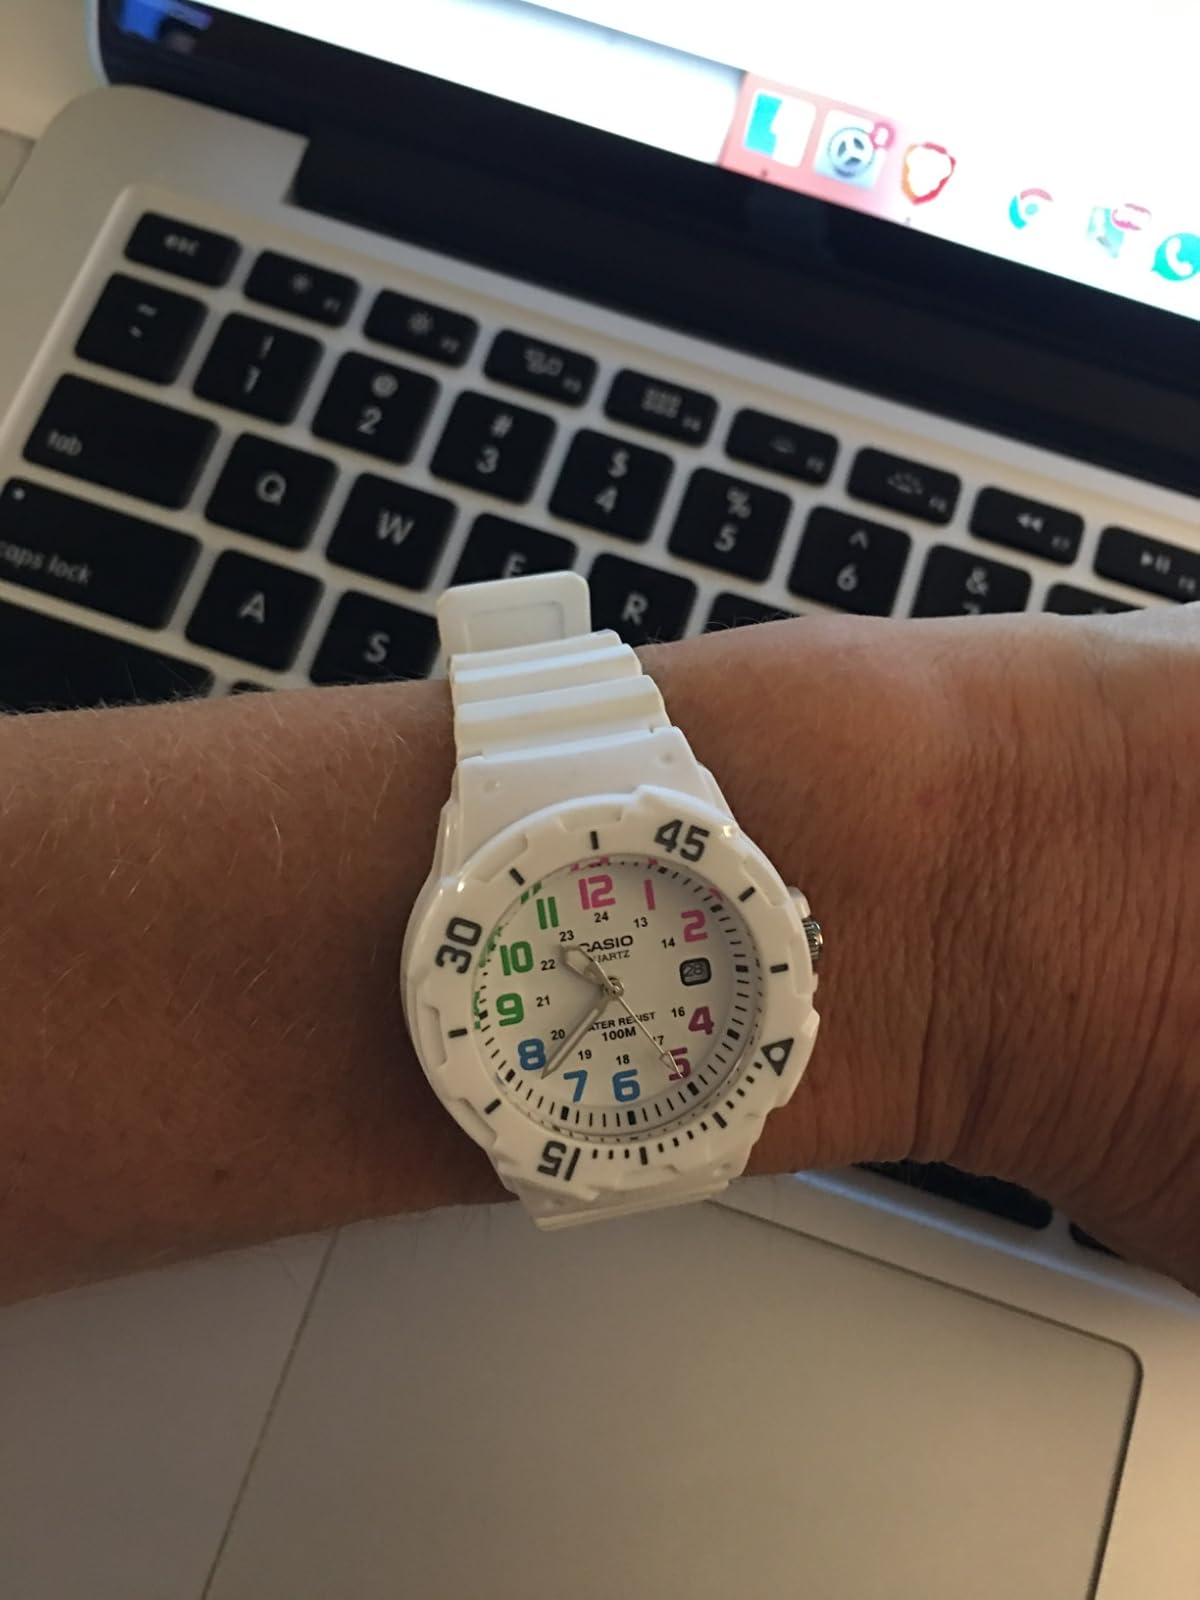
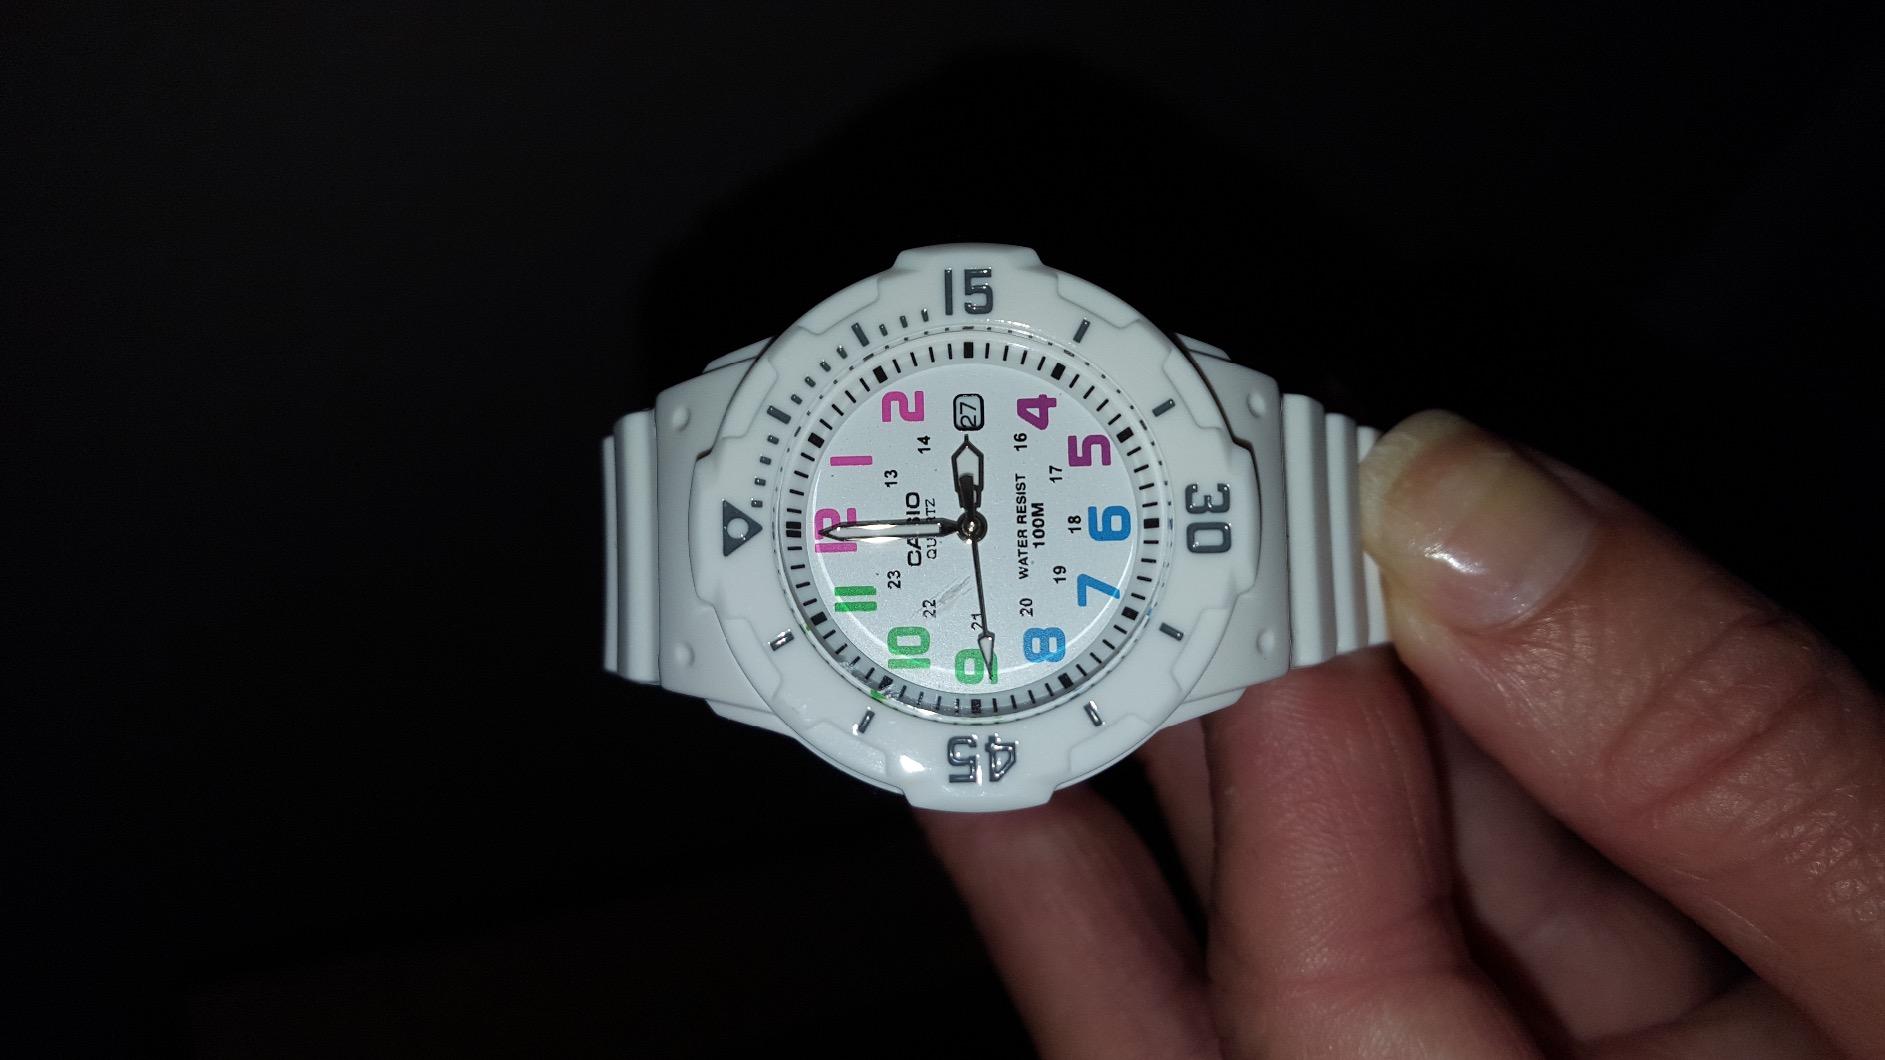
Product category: accessories_watch
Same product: yes